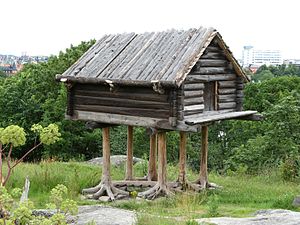
Njalla
Rekonstruktion af en buvrie på Skansen
En njalla er det samiske ord for en mindre, som regel tømret træbygning, der er anbragt på en stolpe nogle meter over jorden. Som stige anvendes iblandt en grov bjælke med udhugne trappetrin.